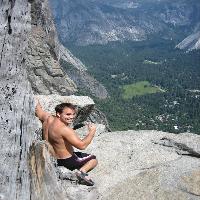
Weather: sun or clear